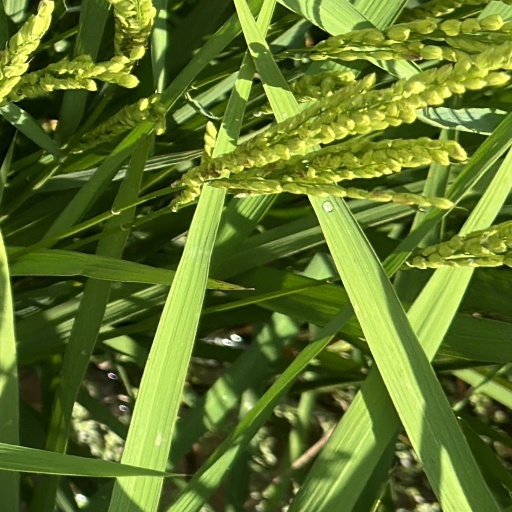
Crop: rice